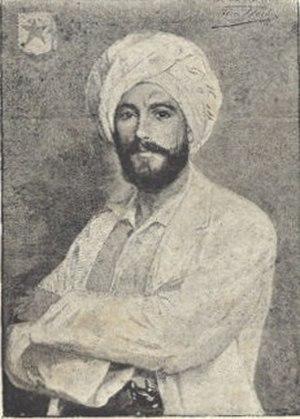
Jerôme Becker né a Kalmthout en 1850 mort à Anvers en 1912. Lieutenant d'artillerie, explorateur au Congo. Auteur de ""la Vie en Afrique"" (1887) 2vol. et ""La 3ème expédition belge au Pays Noir"" (1883). Becker paraît ici en ""costume de station (coloniale)"" comme le dit la légende dans l'ouvrage original."
Becker est un patronyme d'origine juive ashkénaze et germanique, porté par les Juifs d'Alsace à partir de 1791, lorsqu'ils sont reconnus comme citoyens français. Certaines familles choisissent leur nouveau nom en adoptant un nom de métier : Ackerman, Bauer, Bendelman ou encore Becker, dérivé du substantif allemand Bäcker désignant le métier de boulanger ou de Bech désignant un ruisseau.